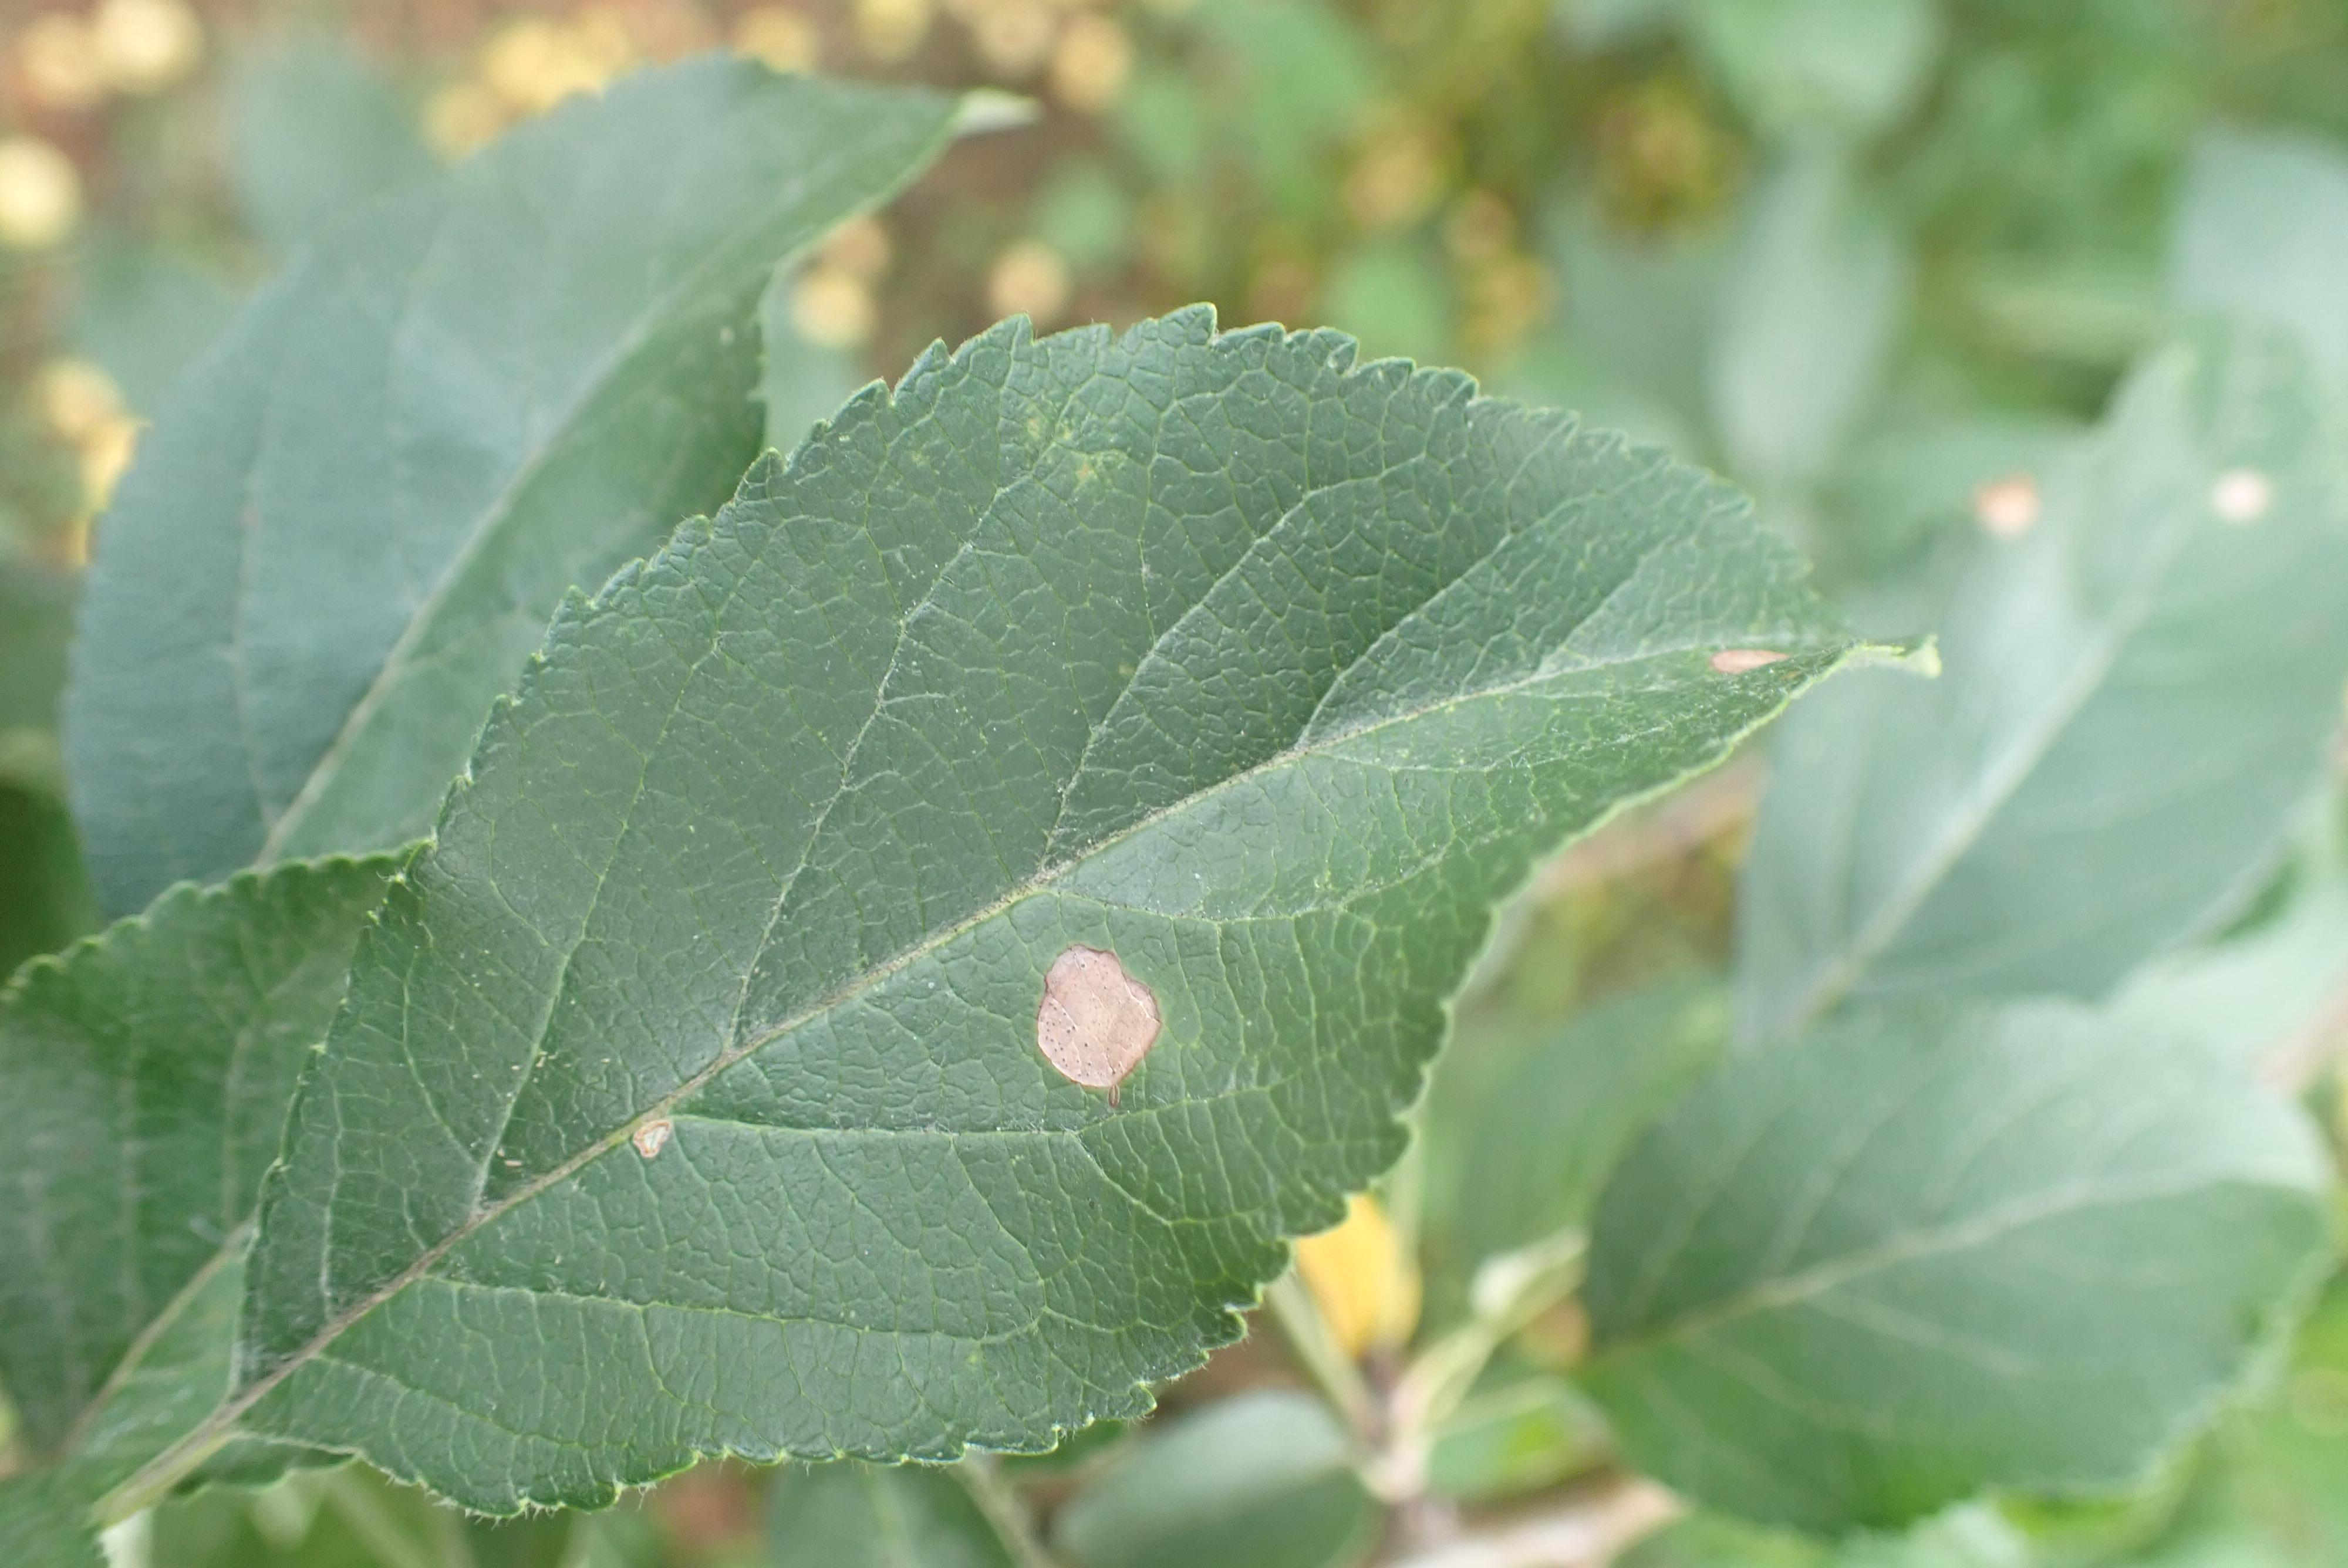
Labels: complex